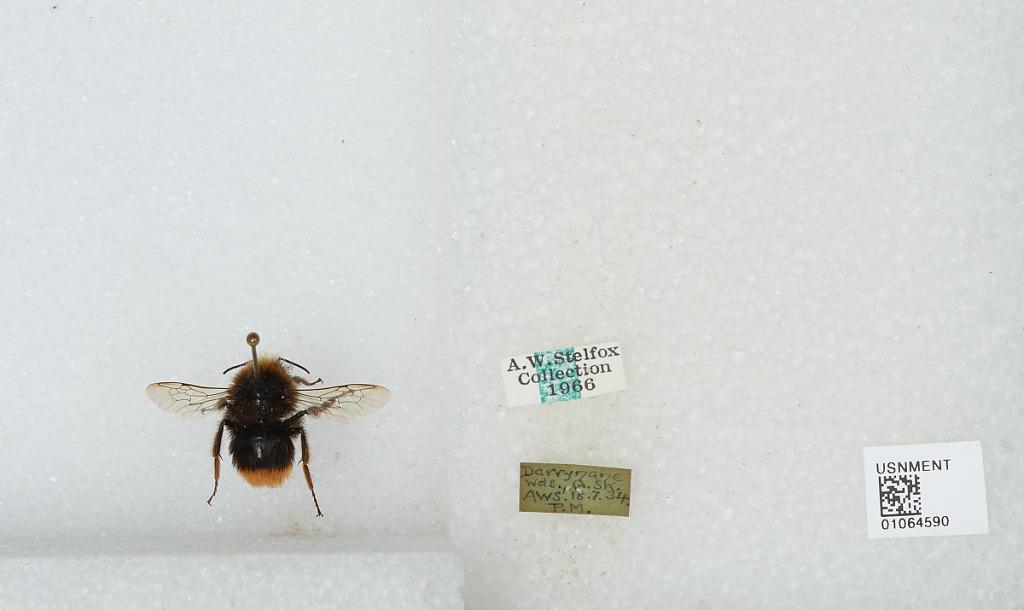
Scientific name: Bombus sp.
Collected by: A. Stelfox
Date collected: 1934-7-18
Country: Ireland
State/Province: Kerry
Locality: Darrynane Woods
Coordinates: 51.7636, -10.1247